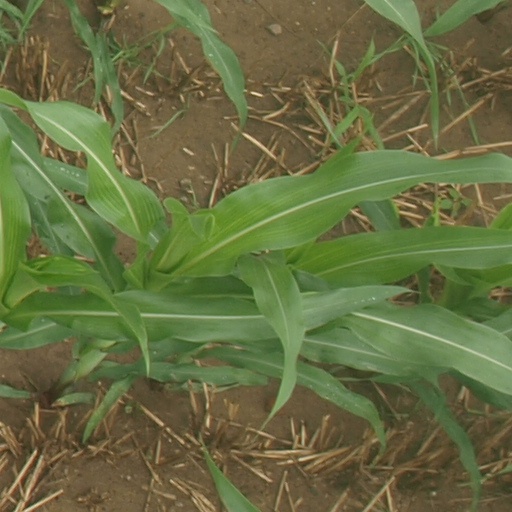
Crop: maize; corn